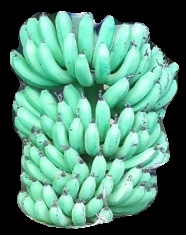
Variety: pachbale
Grade: grade1